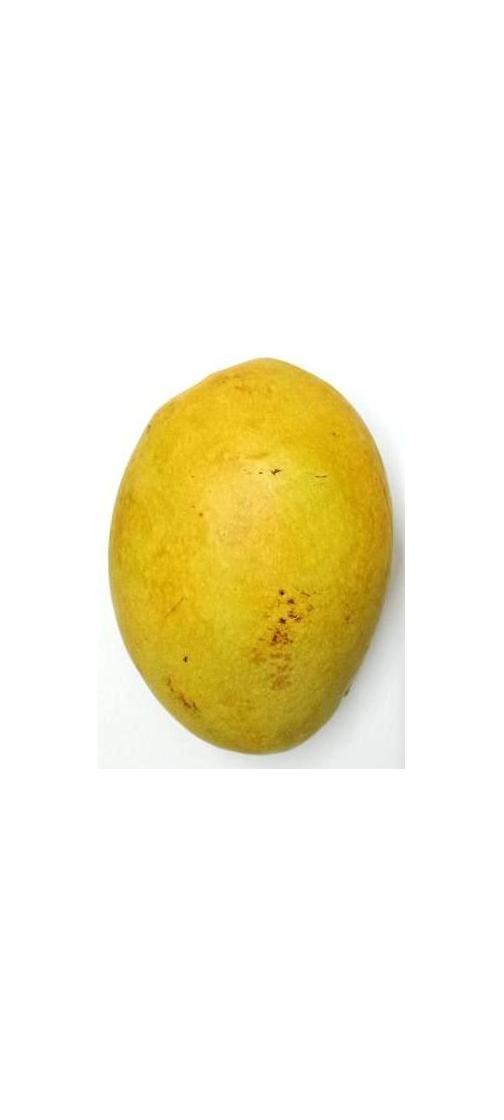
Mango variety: Bari-11